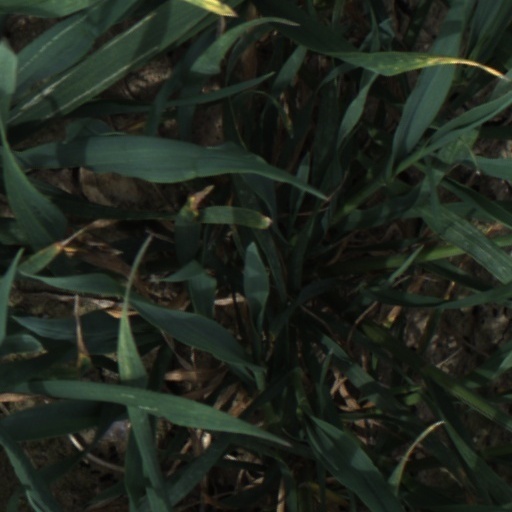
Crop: wheat